Fred Upton

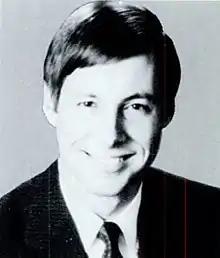
Upton during the 100th Congress

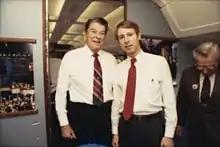
Upton with President Ronald Reagan in 1988

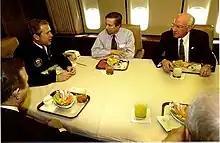
Upton with President George W. Bush in 2001

Upton ran in Michigan's 4th congressional district against incumbent Mark Siljander, Stockman's successor. Upton won the Republican primary 55%–45% and the general election with 62% of the vote.